Christopher Pett

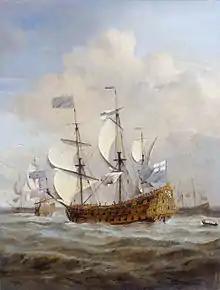
HMS St Andrew

Christopher Pett (1620–1668) was an English shipbuilder for the Royal Navy and part of the Pett dynasty of shipbuilders. He is mentioned in the Diary of Samuel Pepys.